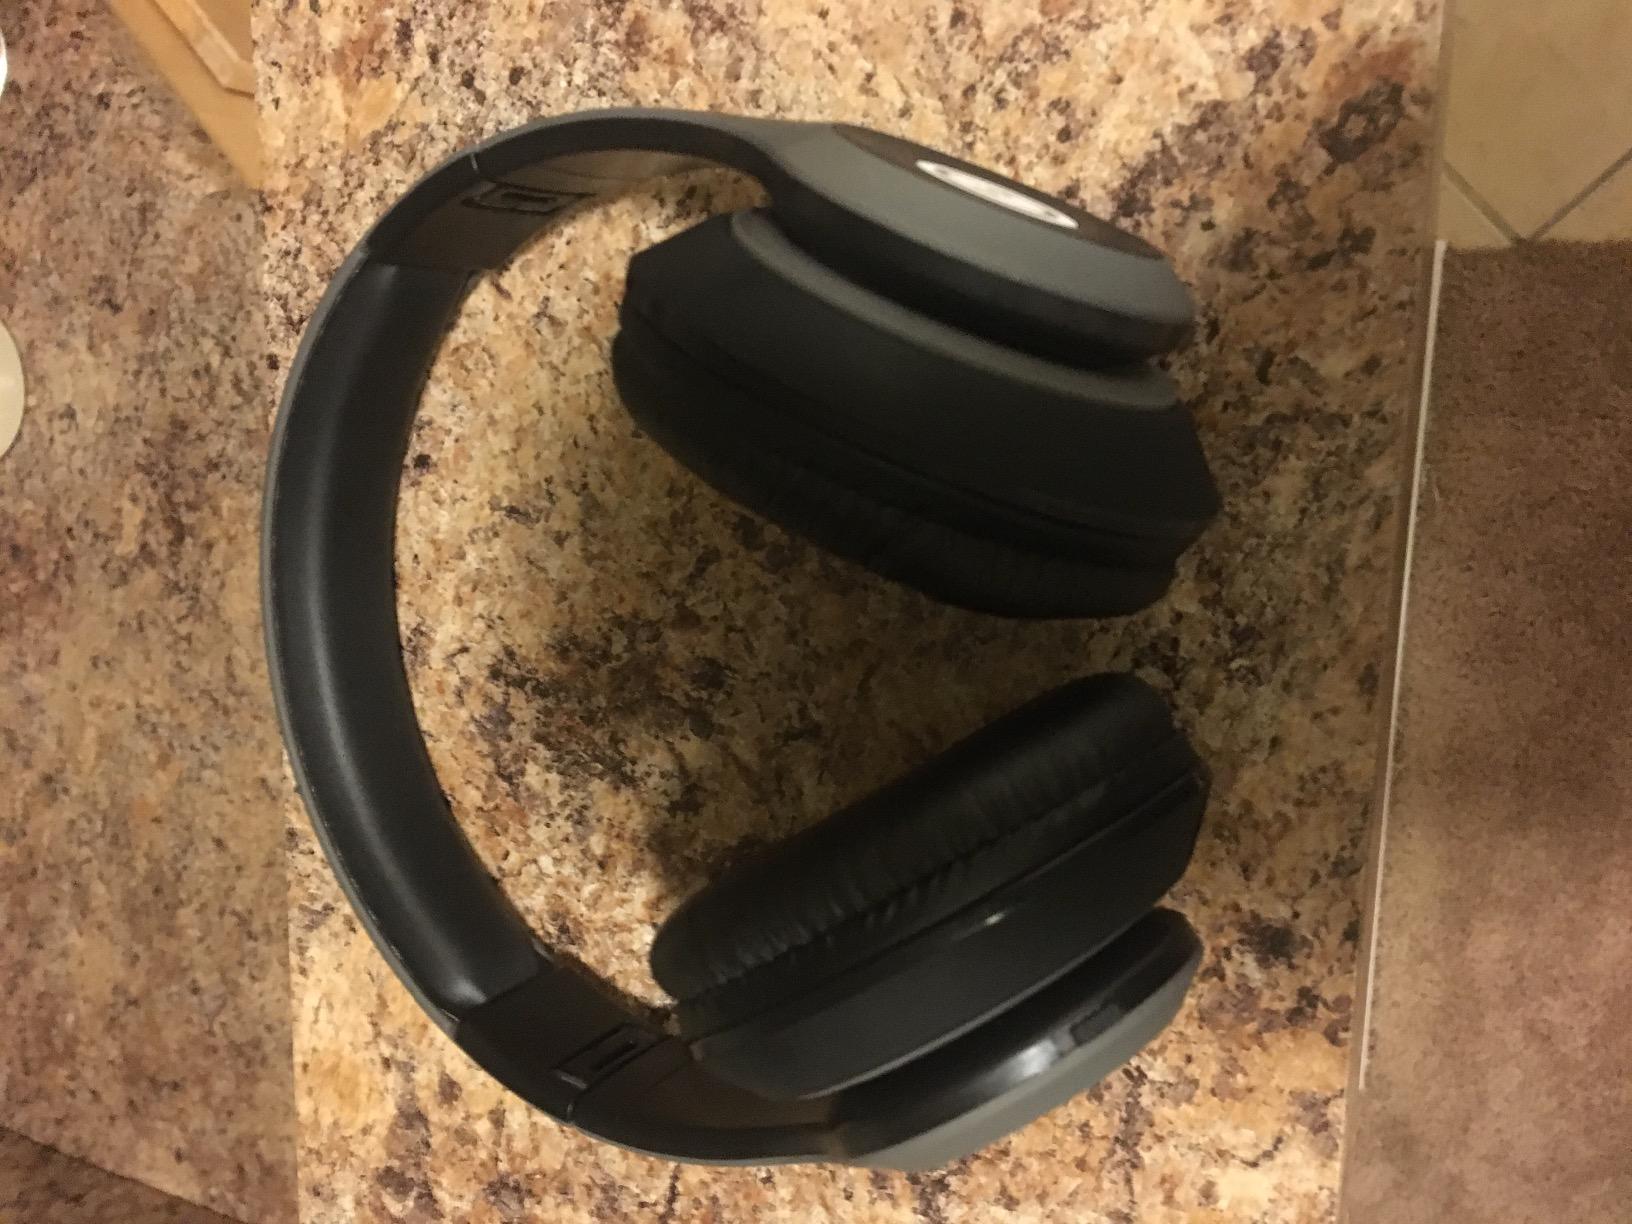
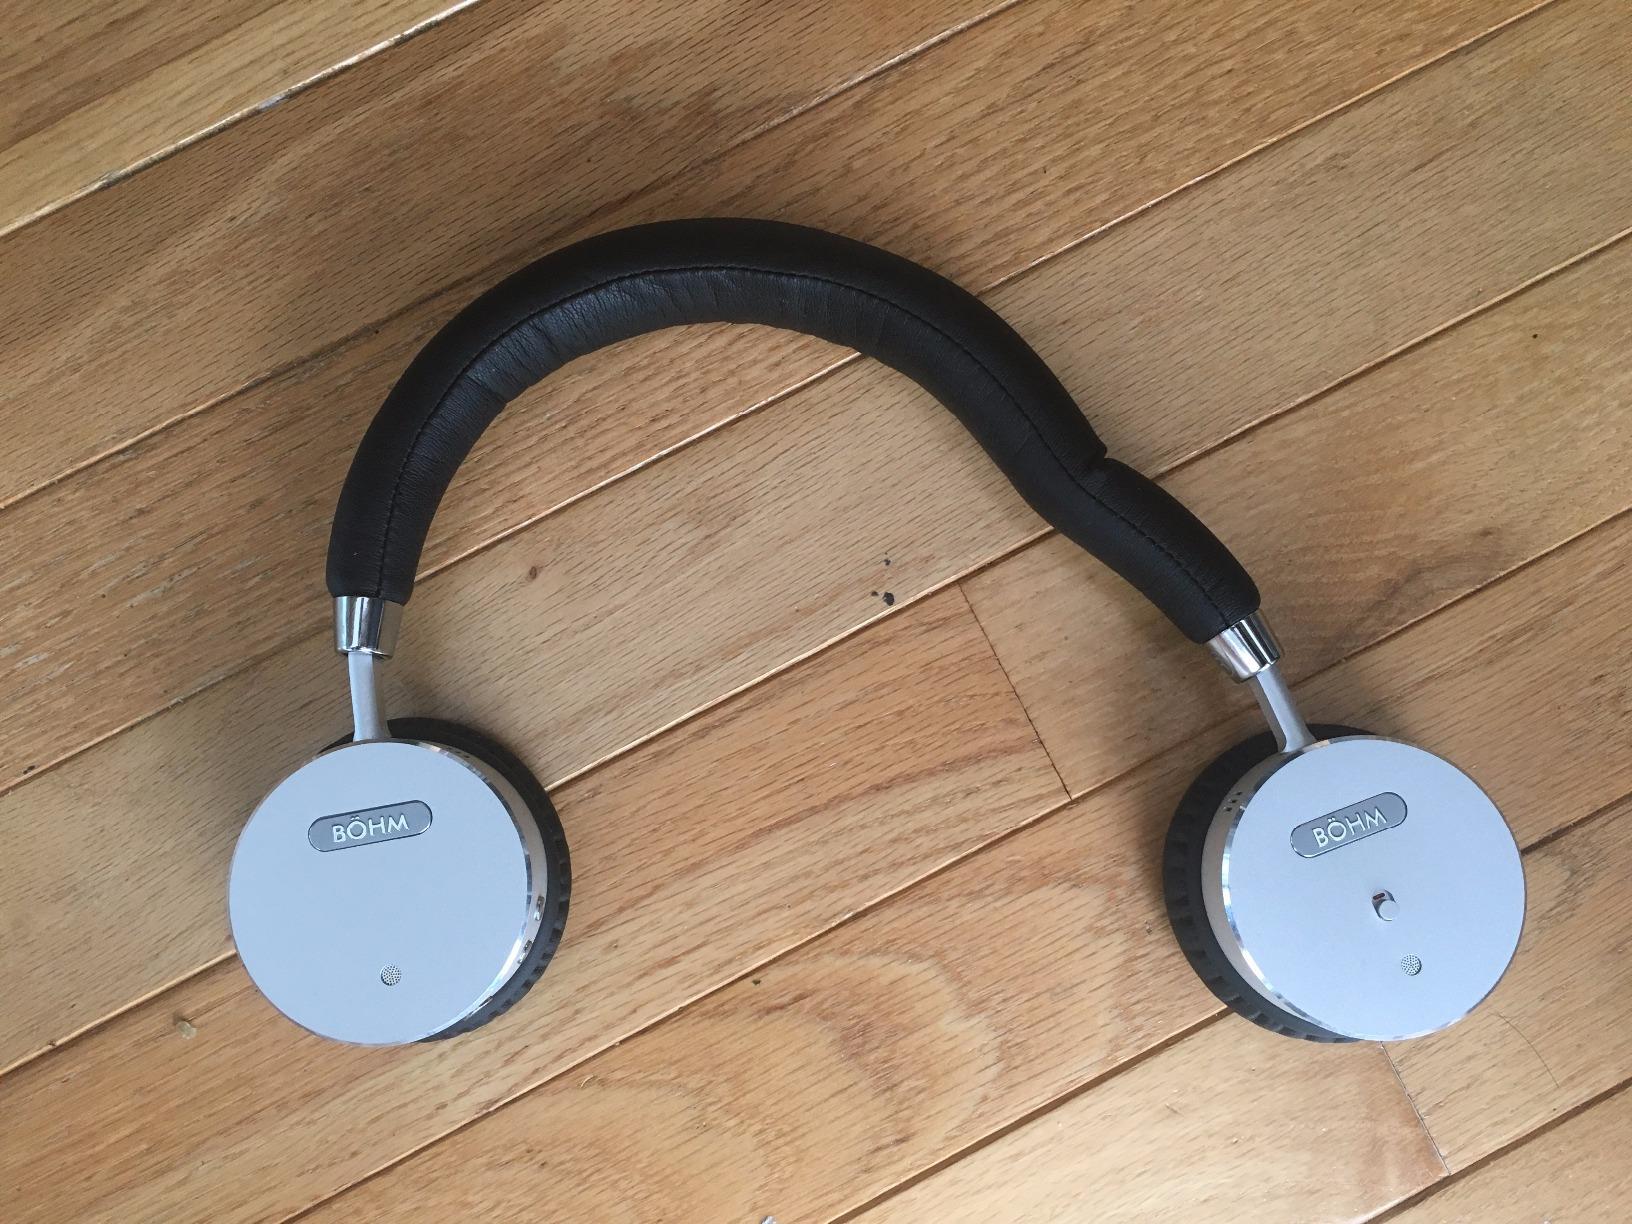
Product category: headphones
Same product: no